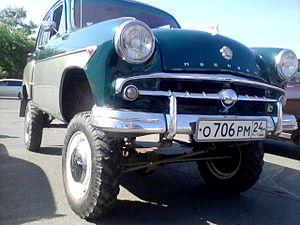
En automobile, le concept de crossover, appelé officiellement « véhicule métis » en France, désigne un véhicule résultant du croisement d'une automobile de type Sport utility vehicle et d'une automobile de type berline voire coupé ou monospace, dans le but de profiter des avantages qu'offrent chacun des deux segments ainsi croisés.